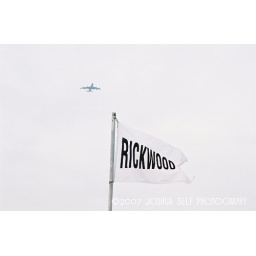
and a B-52 flying over the press box on the roof